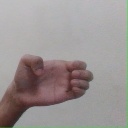
अक्षर: ख